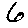
Label: 6